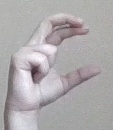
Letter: thal